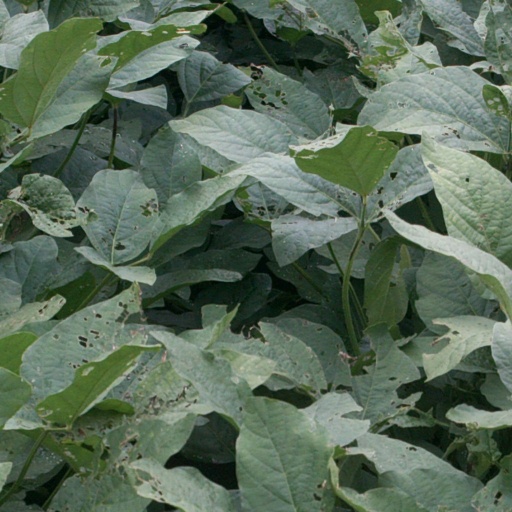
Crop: soybean